Brian Fairfax

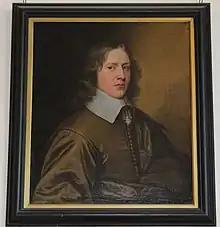
Painting of Brian Fairfax, artist attributed as "the circle of Robert Walker"

Brian Fairfax, the second son of the Rev. Henry Fairfax, was born at the rectory at Newton Kyme, Yorkshire, on 6 October 1633. He gives some account of his early life in a manuscript narrative written for his sons. He was educated for four years at a school at Coxwold in Yorkshire, after which he was sent to Trinity College, Cambridge, graduating B.A. in 1651 and M.A. in 1655.